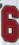
Number: 6